Shaun Donovan

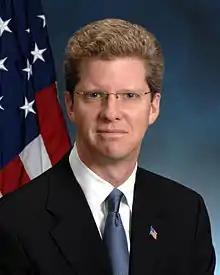
Secretary, U.S. Department of Housing and Urban Development

During the 2008 United States Presidential campaign, Donovan worked for the Obama campaign. On December 13, 2008, President-elect Barack Obama announced that he would appoint Donovan to his cabinet. He was confirmed as US Secretary of Housing and Urban Development by the U.S. Senate through unanimous consent on January 22, 2009, and sworn in on January 26.